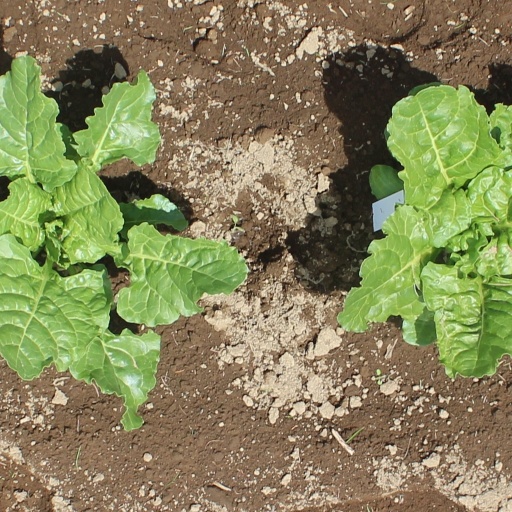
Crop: sugar beet